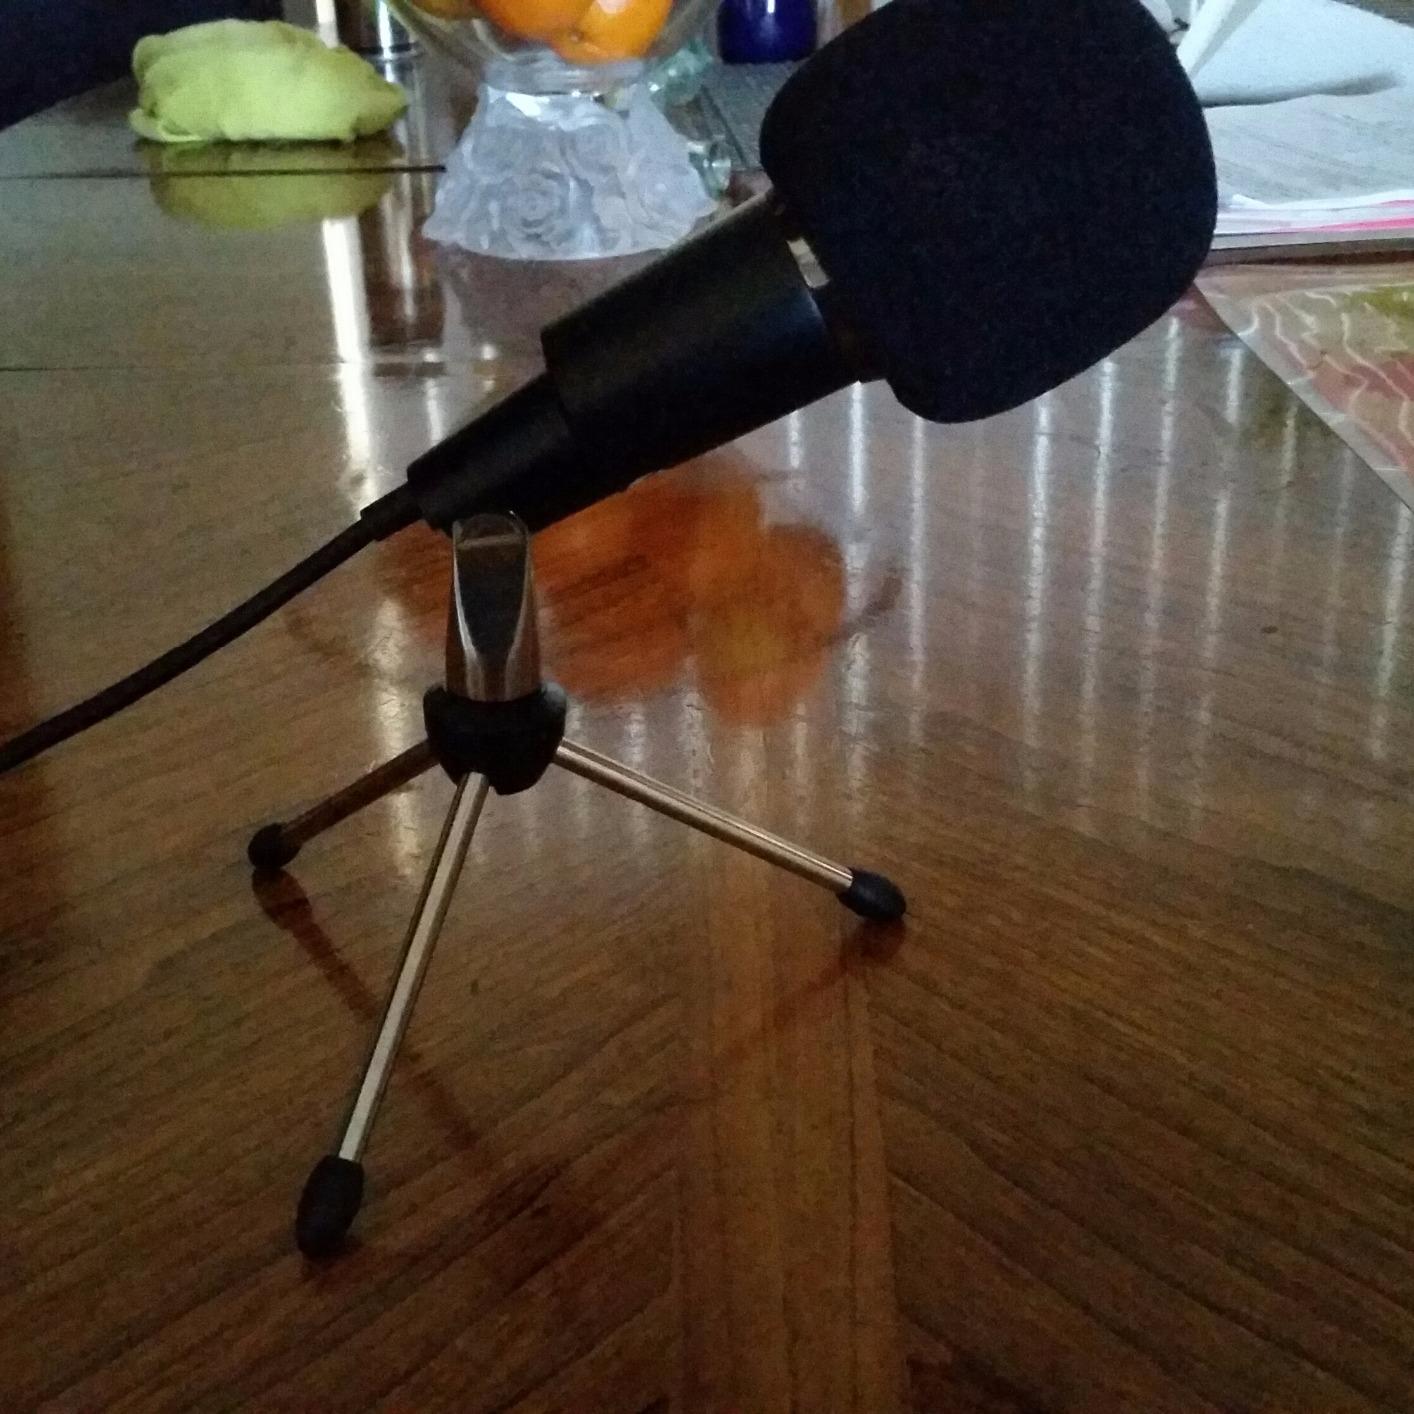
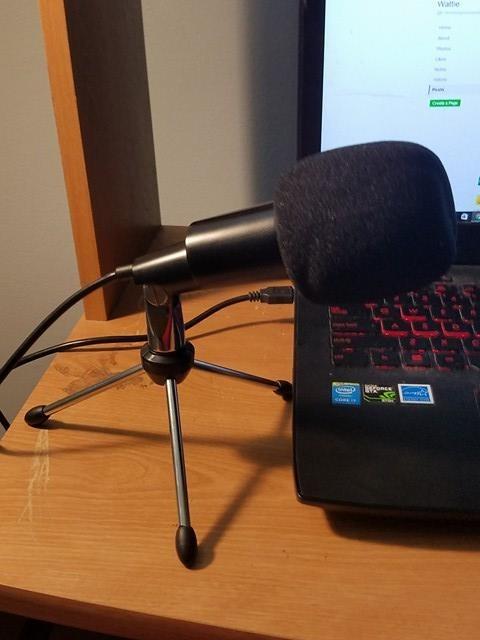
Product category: microphone
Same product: yes